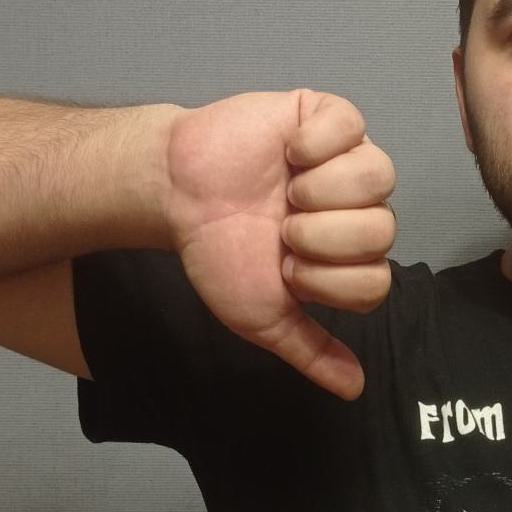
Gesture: dislike